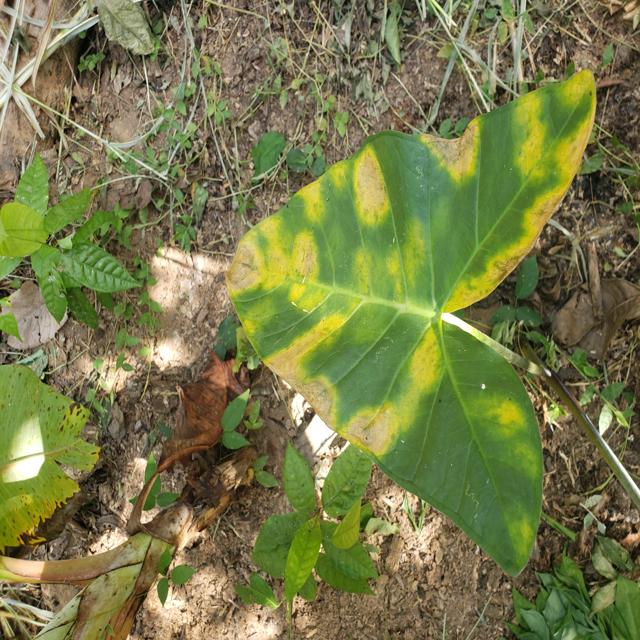
Label: Early_Blight